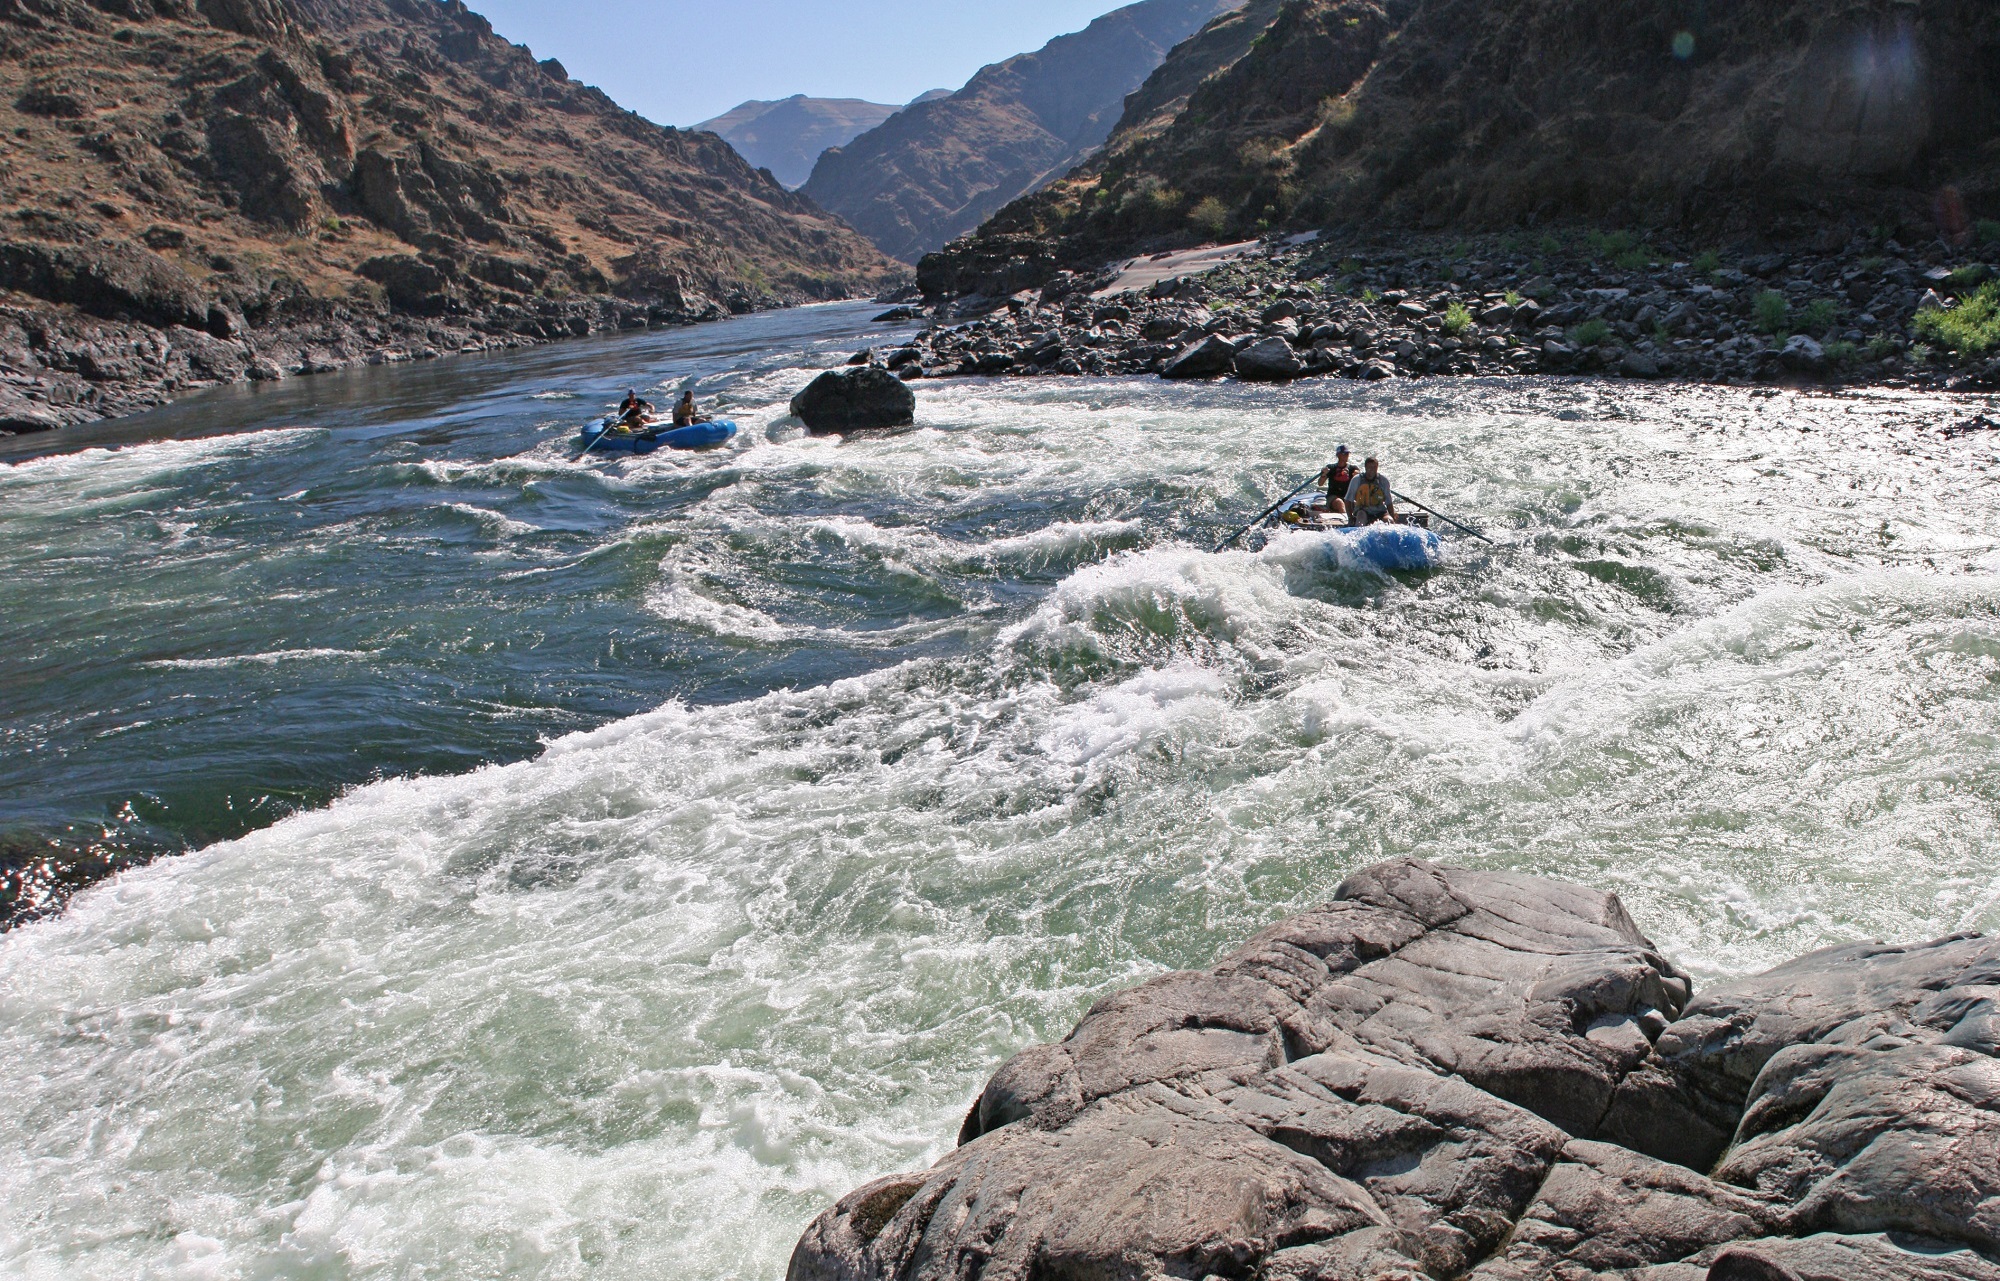
landscape, sea, coast, water, rock, wilderness, sport, boat, river, paddle, vehicle, usa, rapid, float, kayak, boating, whitewater, teamwork, kayaking, idaho, rafting, geographical feature, salmon river